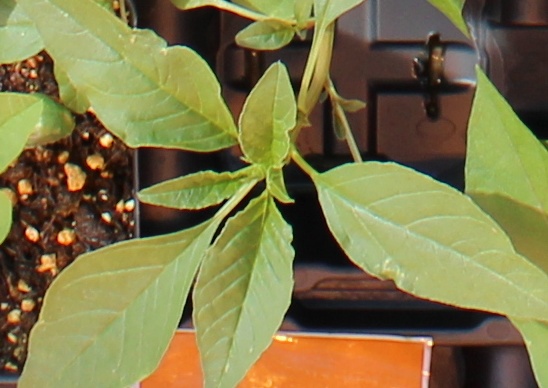
Label: Waterhemp